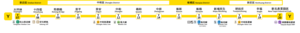
La Ligne circulaire, ou Ligne Jaune est une ligne de métro à Taipei opérée par Taipei Metro. Le 31 janvier 2020, la première partie de la ligne est entrée en service, reliant New Taipei Industrial Park à Dapinglin, grâce à 15,4 km de voies et 14 stations. AnsaldoBreda a fourni les 17 trains à quatre rames de moyenne capacité de la ligne.